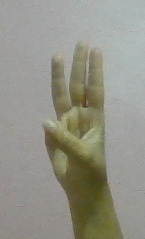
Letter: thaa